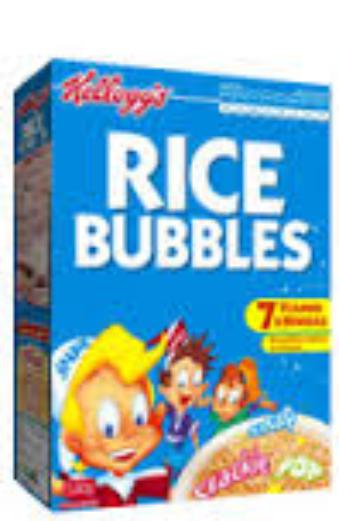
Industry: Food